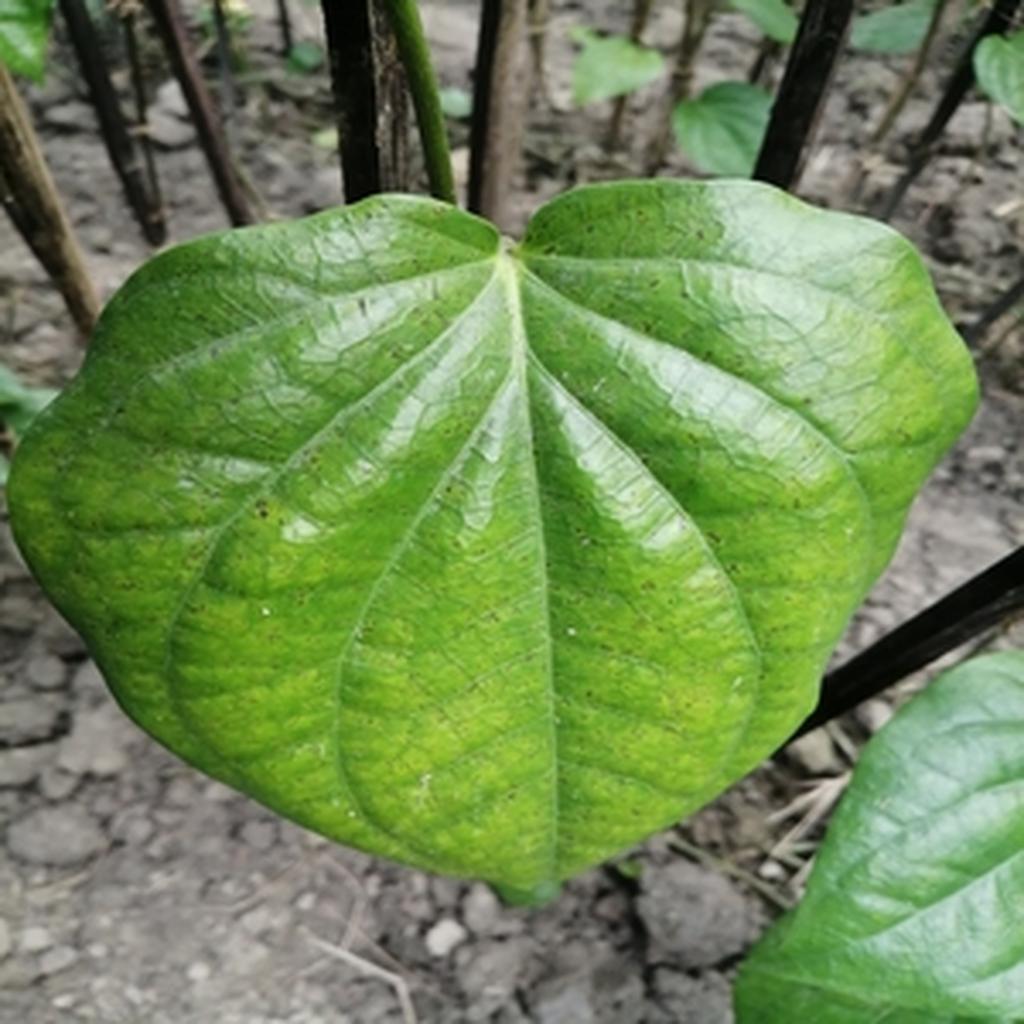
Label: Leaf_Spot